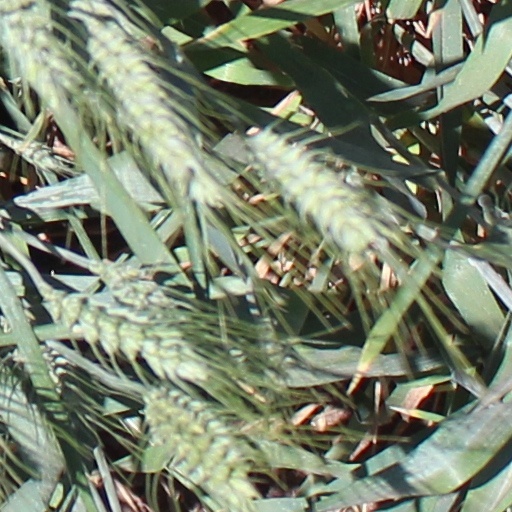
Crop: wheat